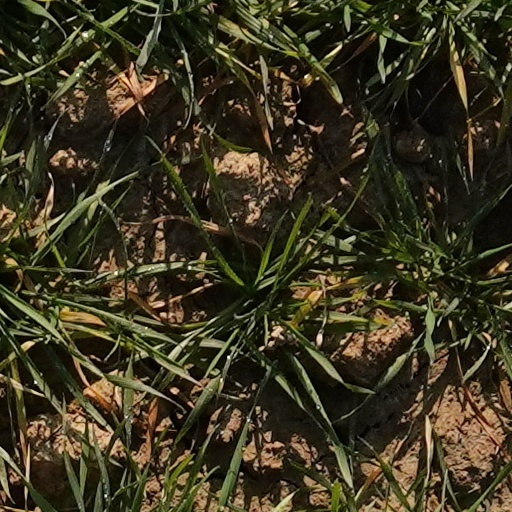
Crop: wheat